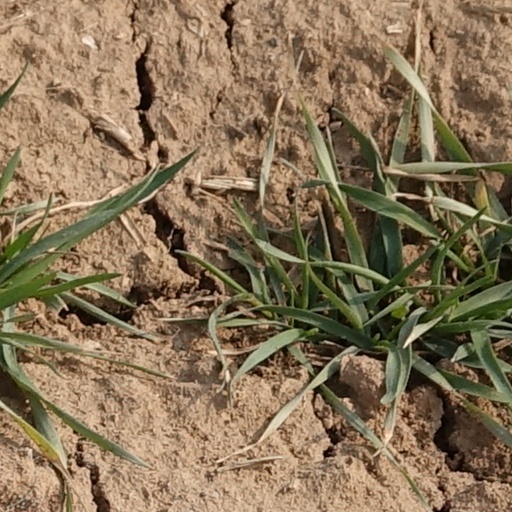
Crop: wheat